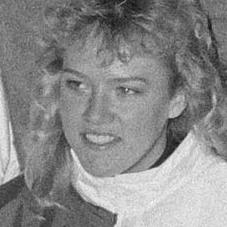
Age: 23